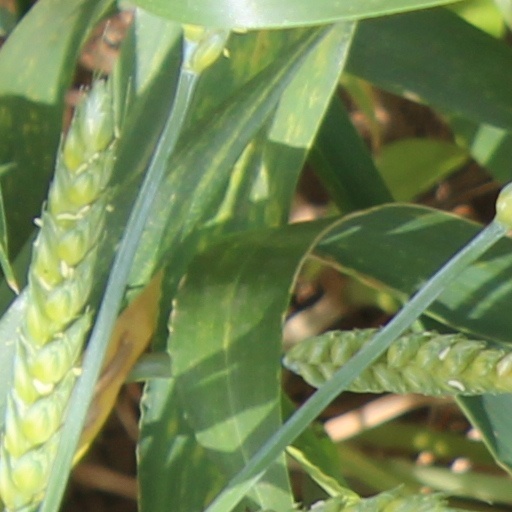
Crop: wheat